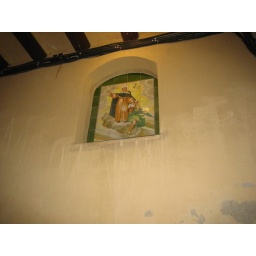
Tiled saints high on a wall on a on ordinary La Ribera street in Barcelona.